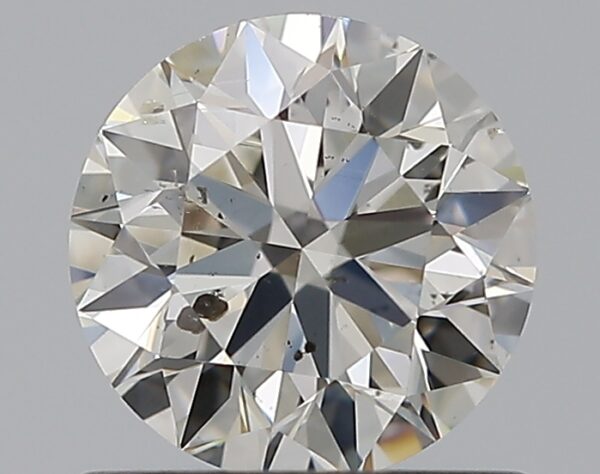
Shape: round
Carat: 0.7
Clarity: SI2
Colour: H
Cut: EX
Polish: EX
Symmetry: EX
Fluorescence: N
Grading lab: GIA
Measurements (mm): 5.64 x 5.66 x 3.52